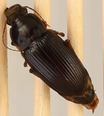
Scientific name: Harpalus pensylvanicus
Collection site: Konza Prairie Agroecosystem NEON (KONA), plot KONA_001